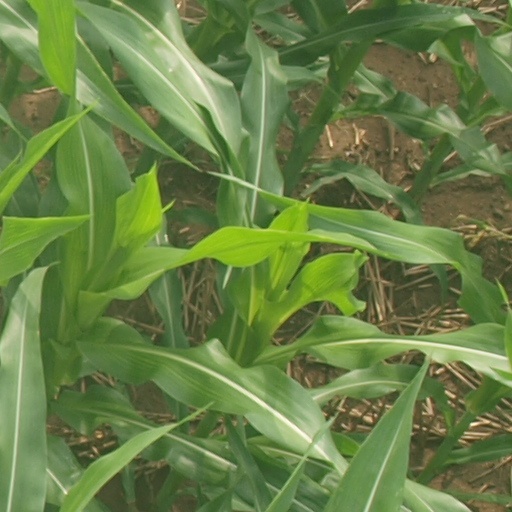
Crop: maize; corn